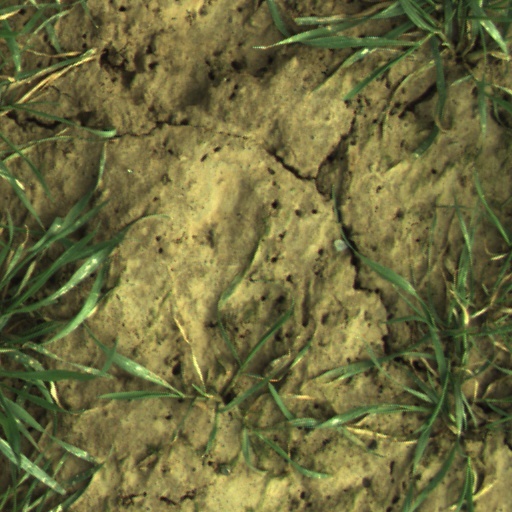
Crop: wheat